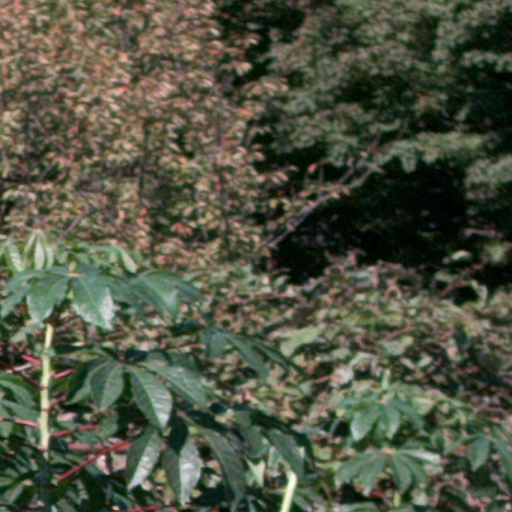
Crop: cassava